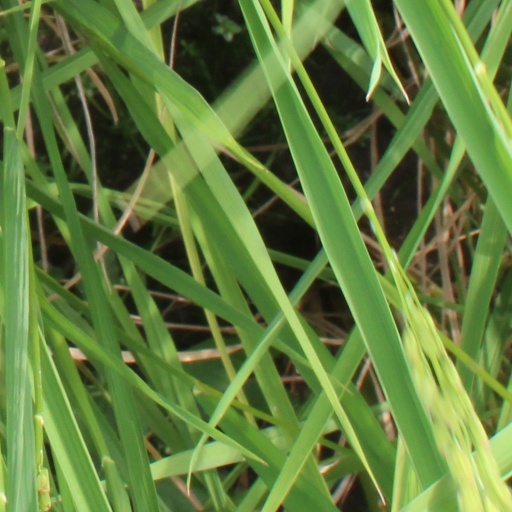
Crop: rice